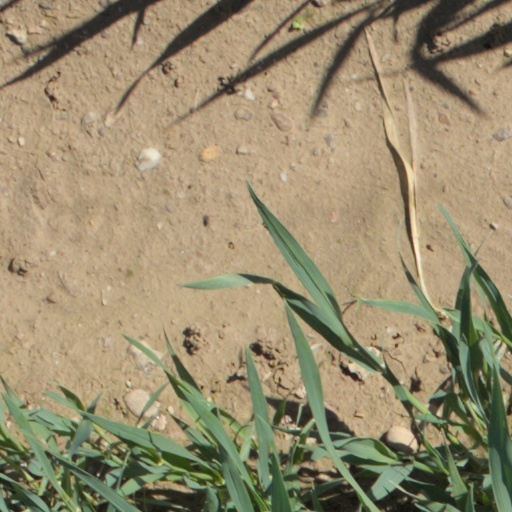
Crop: wheat